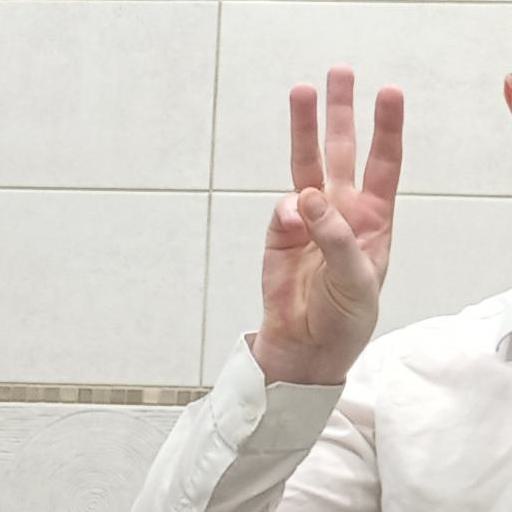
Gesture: three